USS Leary (DD-879)

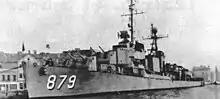
"Leary" in Venice, 1949.

Once in Guam, she joined the WESPAC Strike Force, Task Force 77, consisting of the aircraft carriers and , the heavy cruiser , the light cruisers and , and the rest of the destroyer division which included the and three other destroyers. The task force usually operated out of Saipan, and occasionally out of Apra Harbor, Guam.